Nader El-Jindaoui

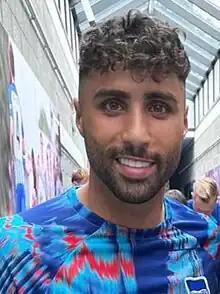
El-Jindaoui in 2023

Nader El-Jindaoui (born 16 November 1996) is a German Influencer and professional footballer who plays as a winger for 3. Liga team TSG 1899 Hoffenheim II.